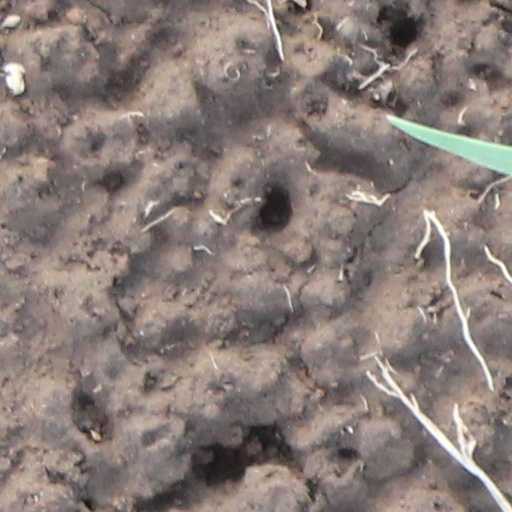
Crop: wheat